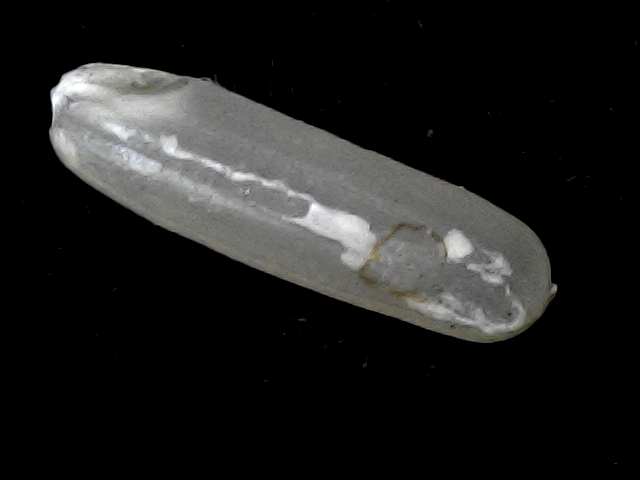
Rice variety: BD57